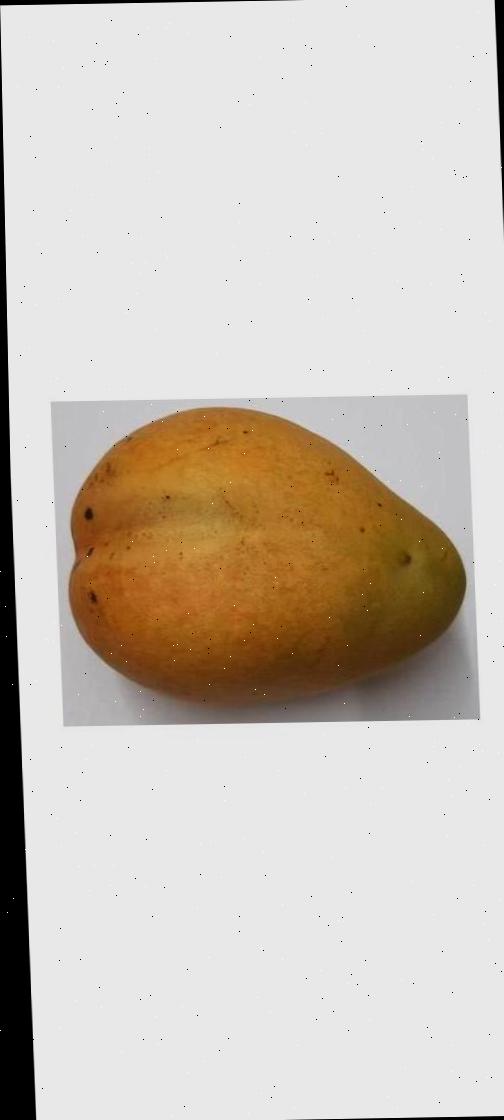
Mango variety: Bari-11